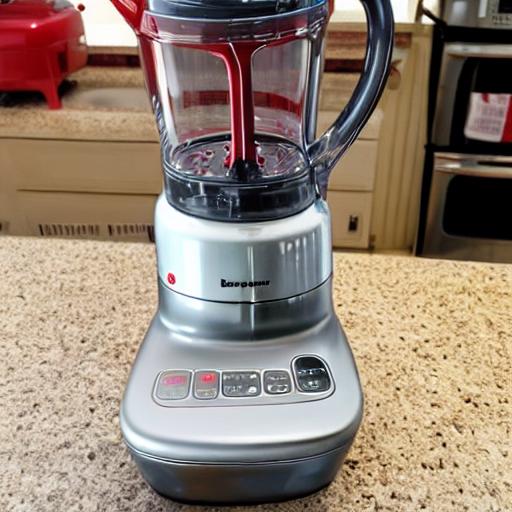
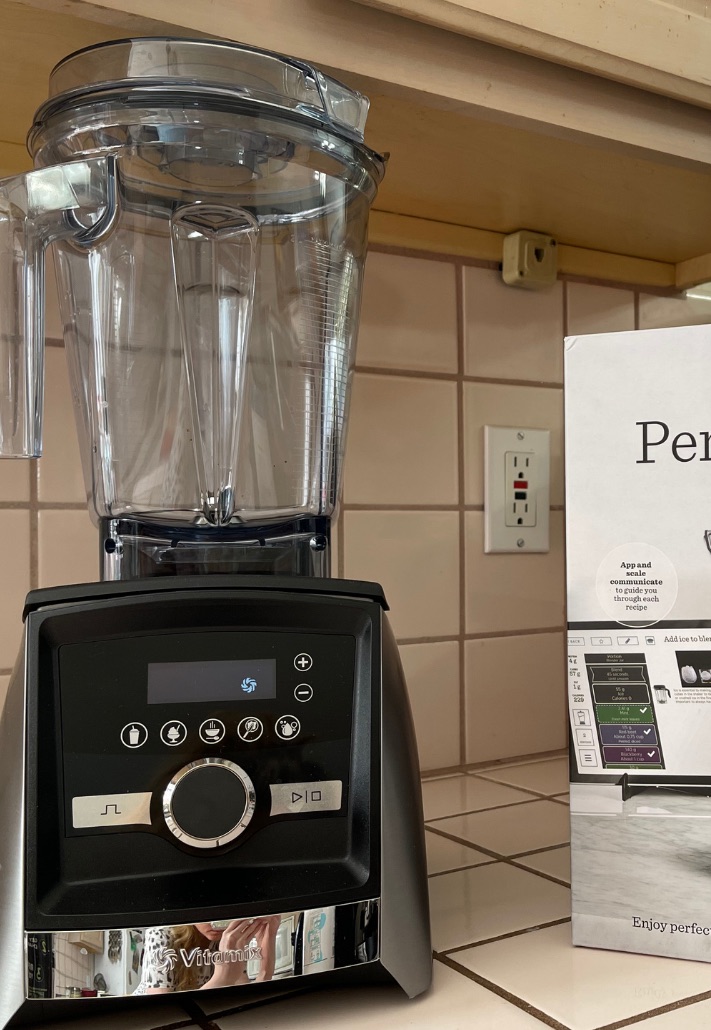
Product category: items_blender
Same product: no